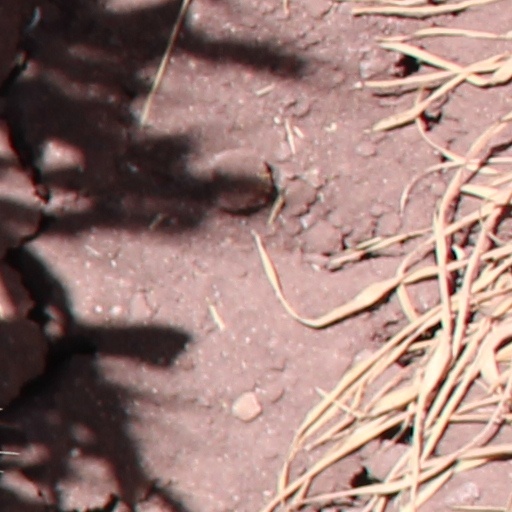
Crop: wheat